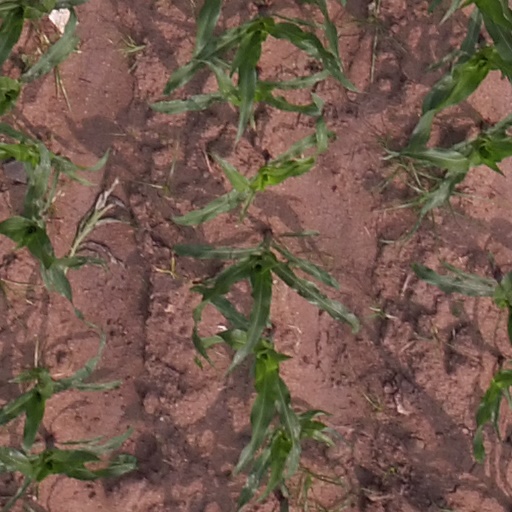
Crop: maize; corn